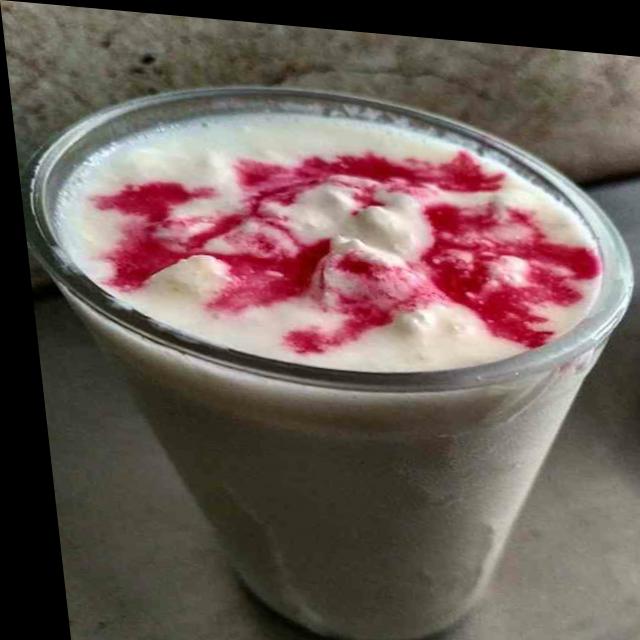
Dish: lassi